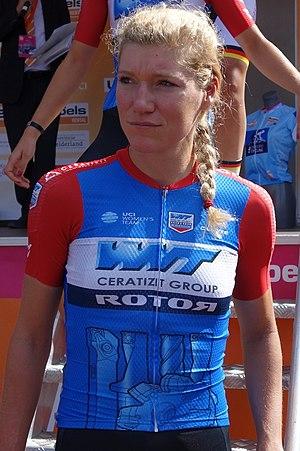
La saison 2019 de l'équipe cycliste féminine WNT-Rotor est la troisième de la formation. L'effectif est quasiment intégralement renouvelé. Le recrutement est ambitieux. Les principales recrues sont : la sprinteuse néerlandaise Kirsten Wild, la spécialiste du contre-la-montre allemande Lisa Brennauer, la grimpeuse espagnole Ane Santesteban, la grimpeuse allemande Clara Koppenburg et la grimpeuse italienne Erica Magnaldi. L'équipe court avec une licence allemande, contrairement aux années précédentes, où elle courait sous licence britannique.
L'équipe cycliste WNT-Rotor est une équipe cycliste professionnelle féminine allemande, originaire du Royaume-Uni. Elle est dirigée par Graeme Herd. Elle devient professionnelle en 2017.